Neal Devaraj

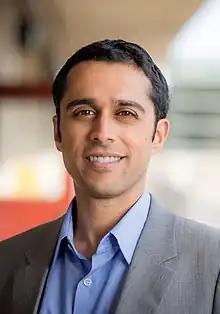
Devaraj in 2018

Neal K. Devaraj (born September 7, 1980) is an American chemist and professor at the University of California, San Diego (UCSD). His research interests include artificial cells, lipid membranes, and bioconjugation.